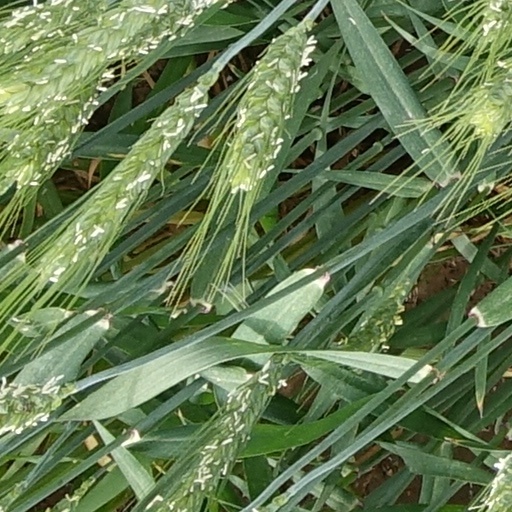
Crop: wheat